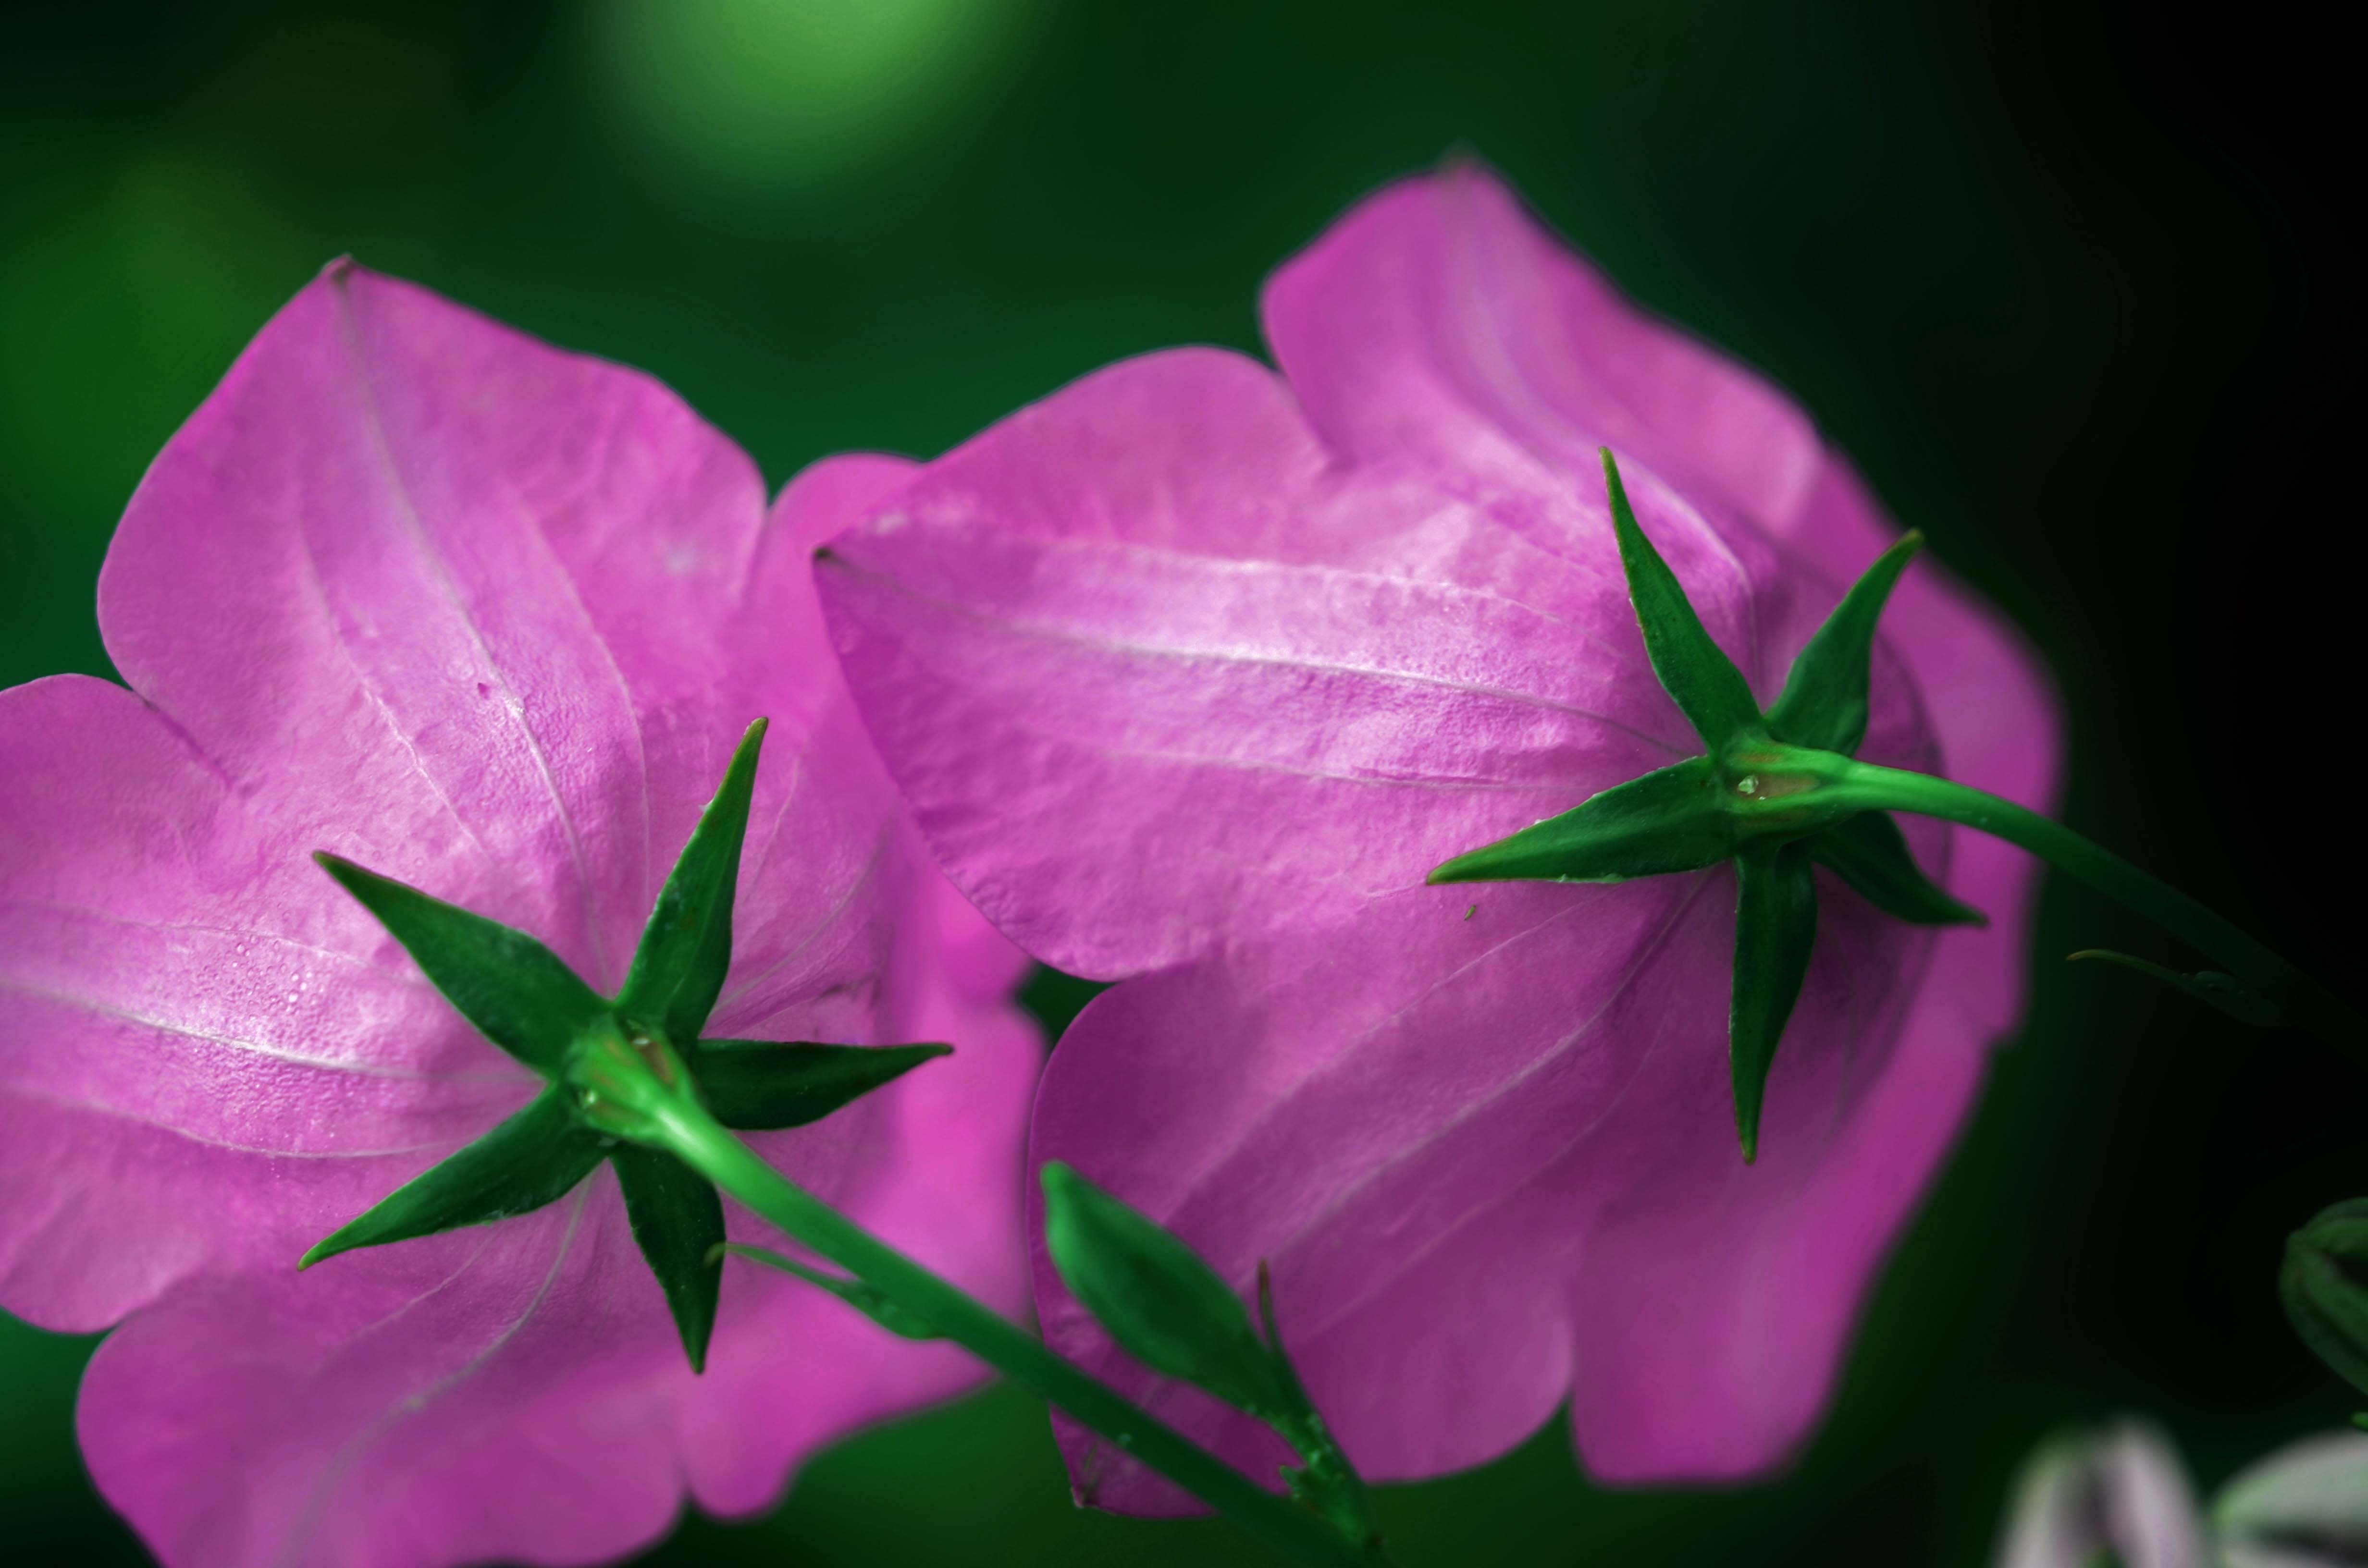
nature, blossom, plant, leaf, flower, petal, bloom, summer, floral, bouquet, green, natural, blooming, garden, pink, flora, wildflower, close up, gardening, macro photography, flowering plant, plant stem, land plant